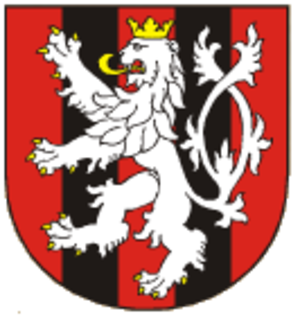
Duchcov est une ville du district de Teplice, dans la région d'Ústí nad Labem, en Tchéquie. Sa population s'élevait à 8 398 habitants en 2018.